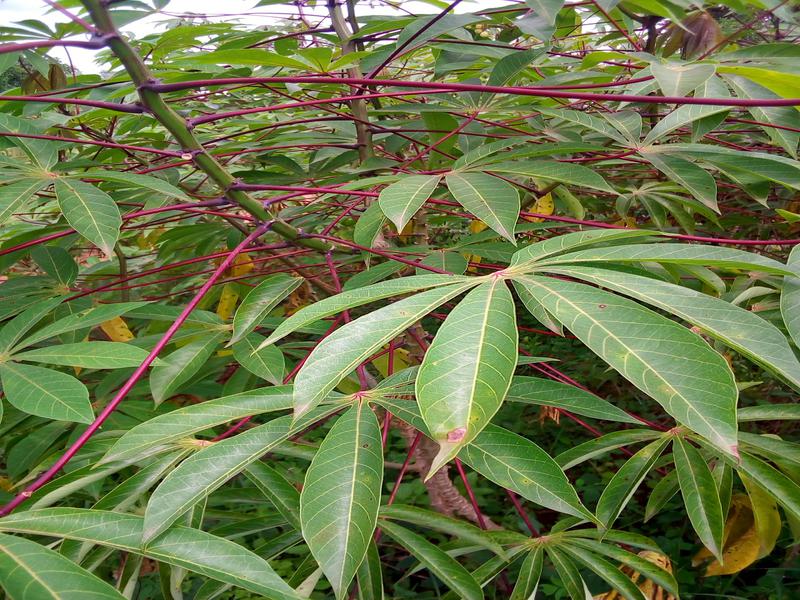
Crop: cassava
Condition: bacterial_blight